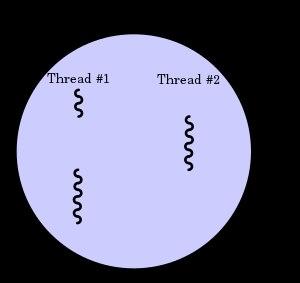
Un thread ou fil ou tâche est similaire à un processus car tous deux représentent l'exécution d'un ensemble d'instructions du langage machine d'un processeur. Du point de vue de l'utilisateur, ces exécutions semblent se dérouler en parallèle. Toutefois, là où chaque processus possède sa propre mémoire virtuelle, les threads d'un même processus se partagent sa mémoire virtuelle. Par contre, tous les threads possèdent leur propre pile d'exécution.